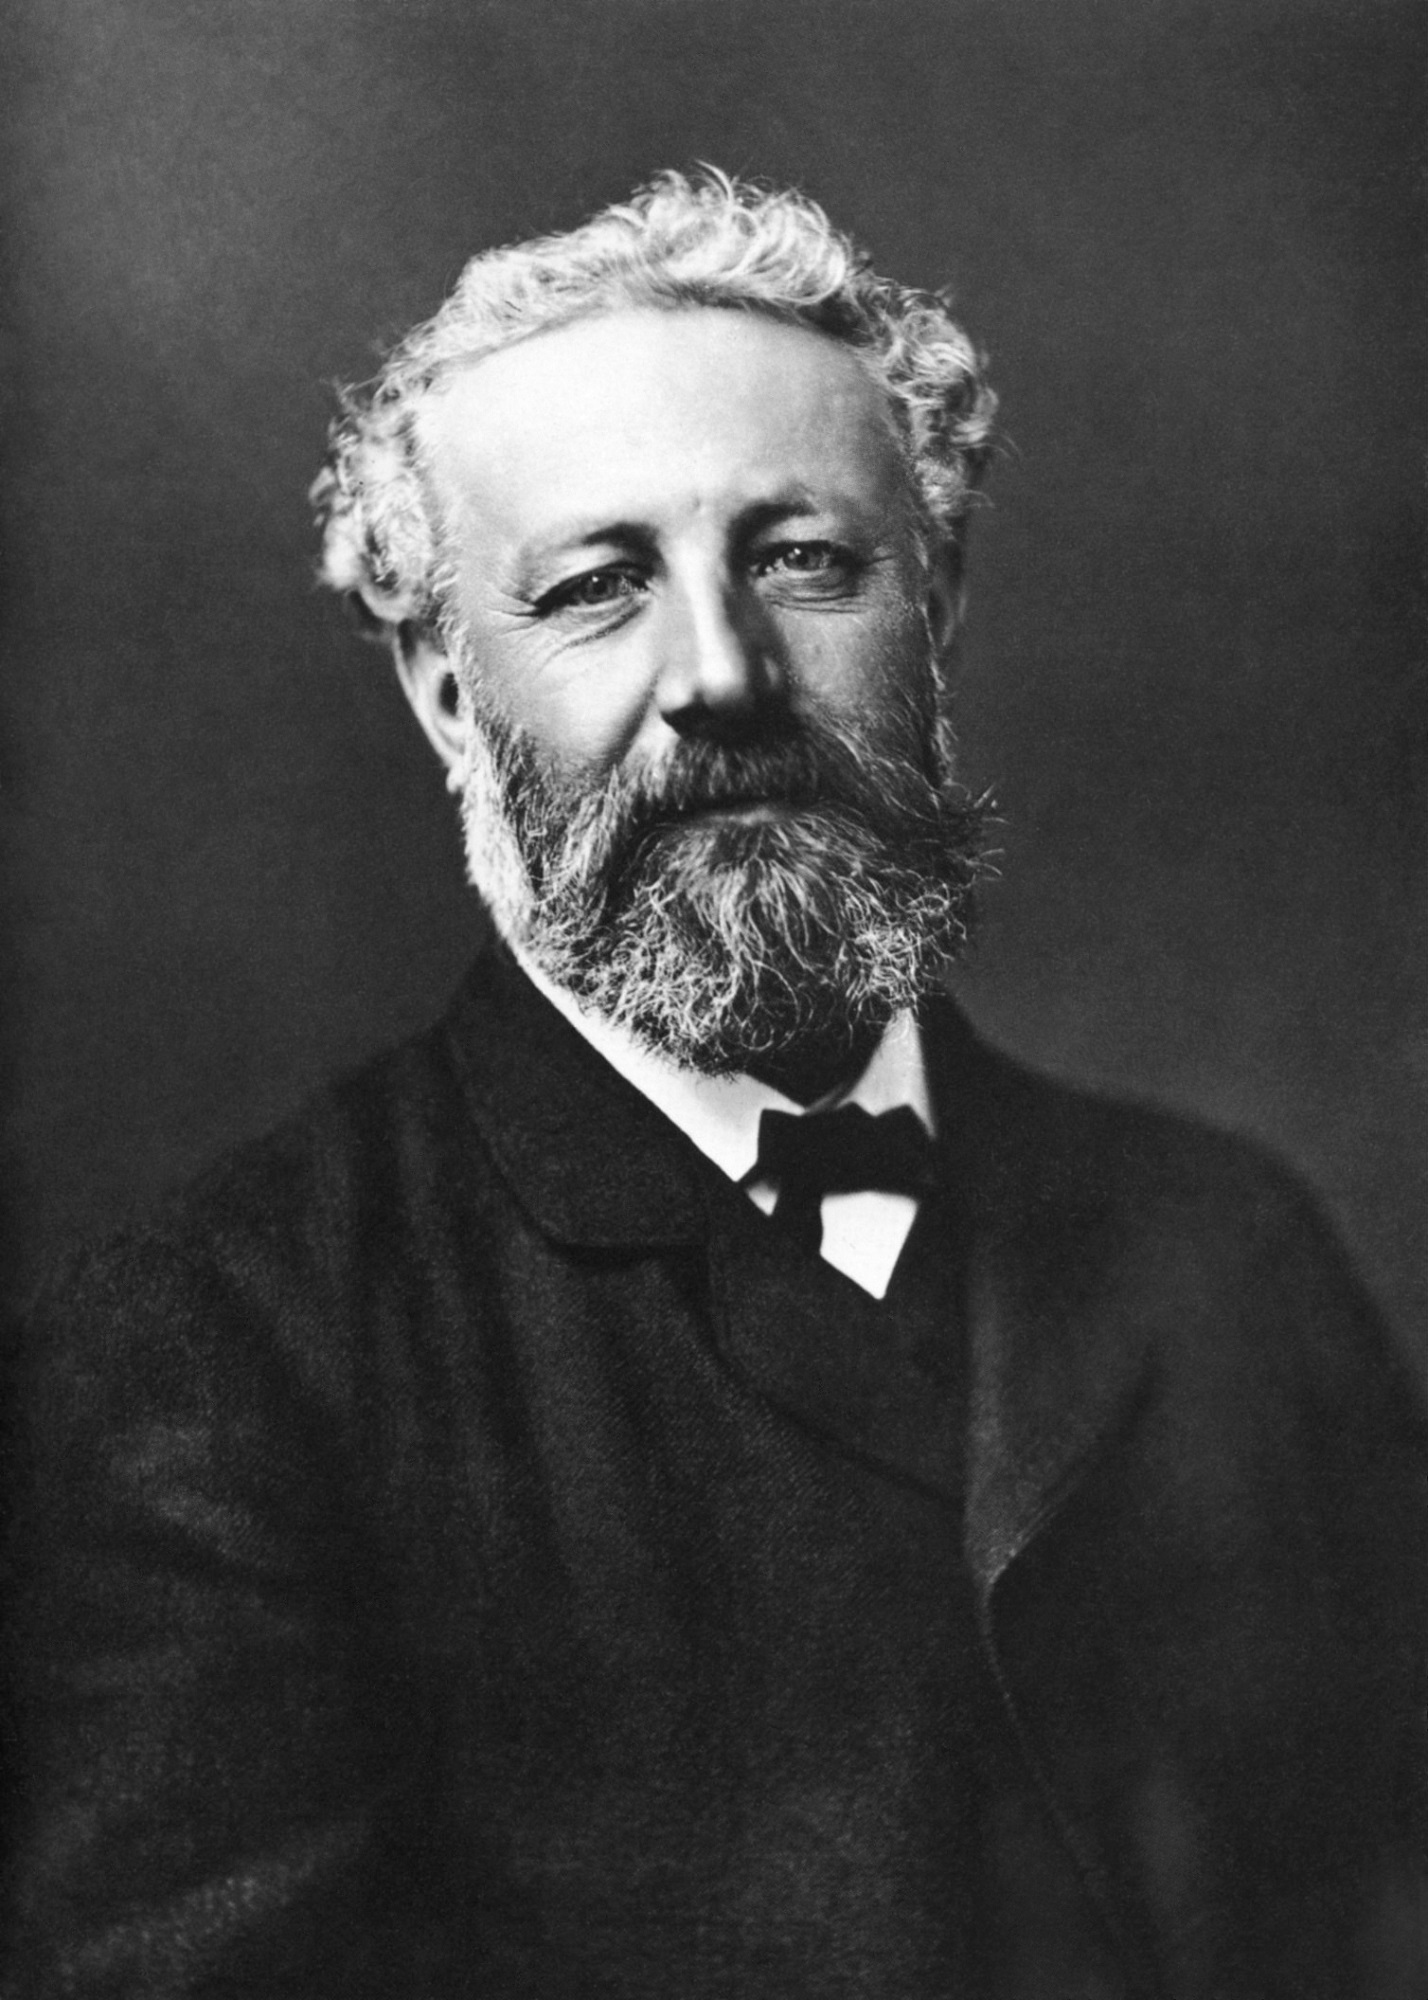
man, person, black and white, hair, vintage, adventure, portrait, profession, writer, monochrome, hairstyle, beard, gentleman, french, fiction, surrealism, moustache, history, poet, verne, jules, science fiction, playwright, jules verne, avant garde, monochrome photography, novelist, facial hair